San Mateo County, California

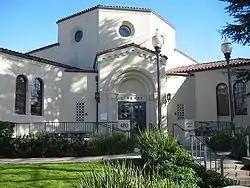
Burlingame Public Library

The 2010 United States census reported that San Mateo County had a population of 718,451. The racial makeup of San Mateo County was 383,535 (53.4%) White, 20,436 (2.8%) African American, 3,306 (0.5%) Native American, 178,118 (24.8%) Asian (9.8% Filipino, 9.0% Chinese, 1.9% Indian, 1.2% Japanese, 0.8% Korean, 0.5% Vietnamese, 0.3% Burmese, 0.1% Pakistani), 10,317 (1.4%) Pacific Islander (0.6% Tongan, 0.3% Samoan, 0.2% Fijian, 0.1% Native Hawaiian), 84,529 (11.8%) from other races, and 38,210 (5.3%) from two or more races. Hispanic or Latino of any race were 182,502 persons (25.4%); 15.7% of San Mateo County is Mexican, 2.7% Salvadoran, 1.2% Guatemalan, 1.2% Nicaraguan, 0.7% Peruvian, 0.6% Puerto Rican, 0.2% Colombian, and 0.2% Cuban.